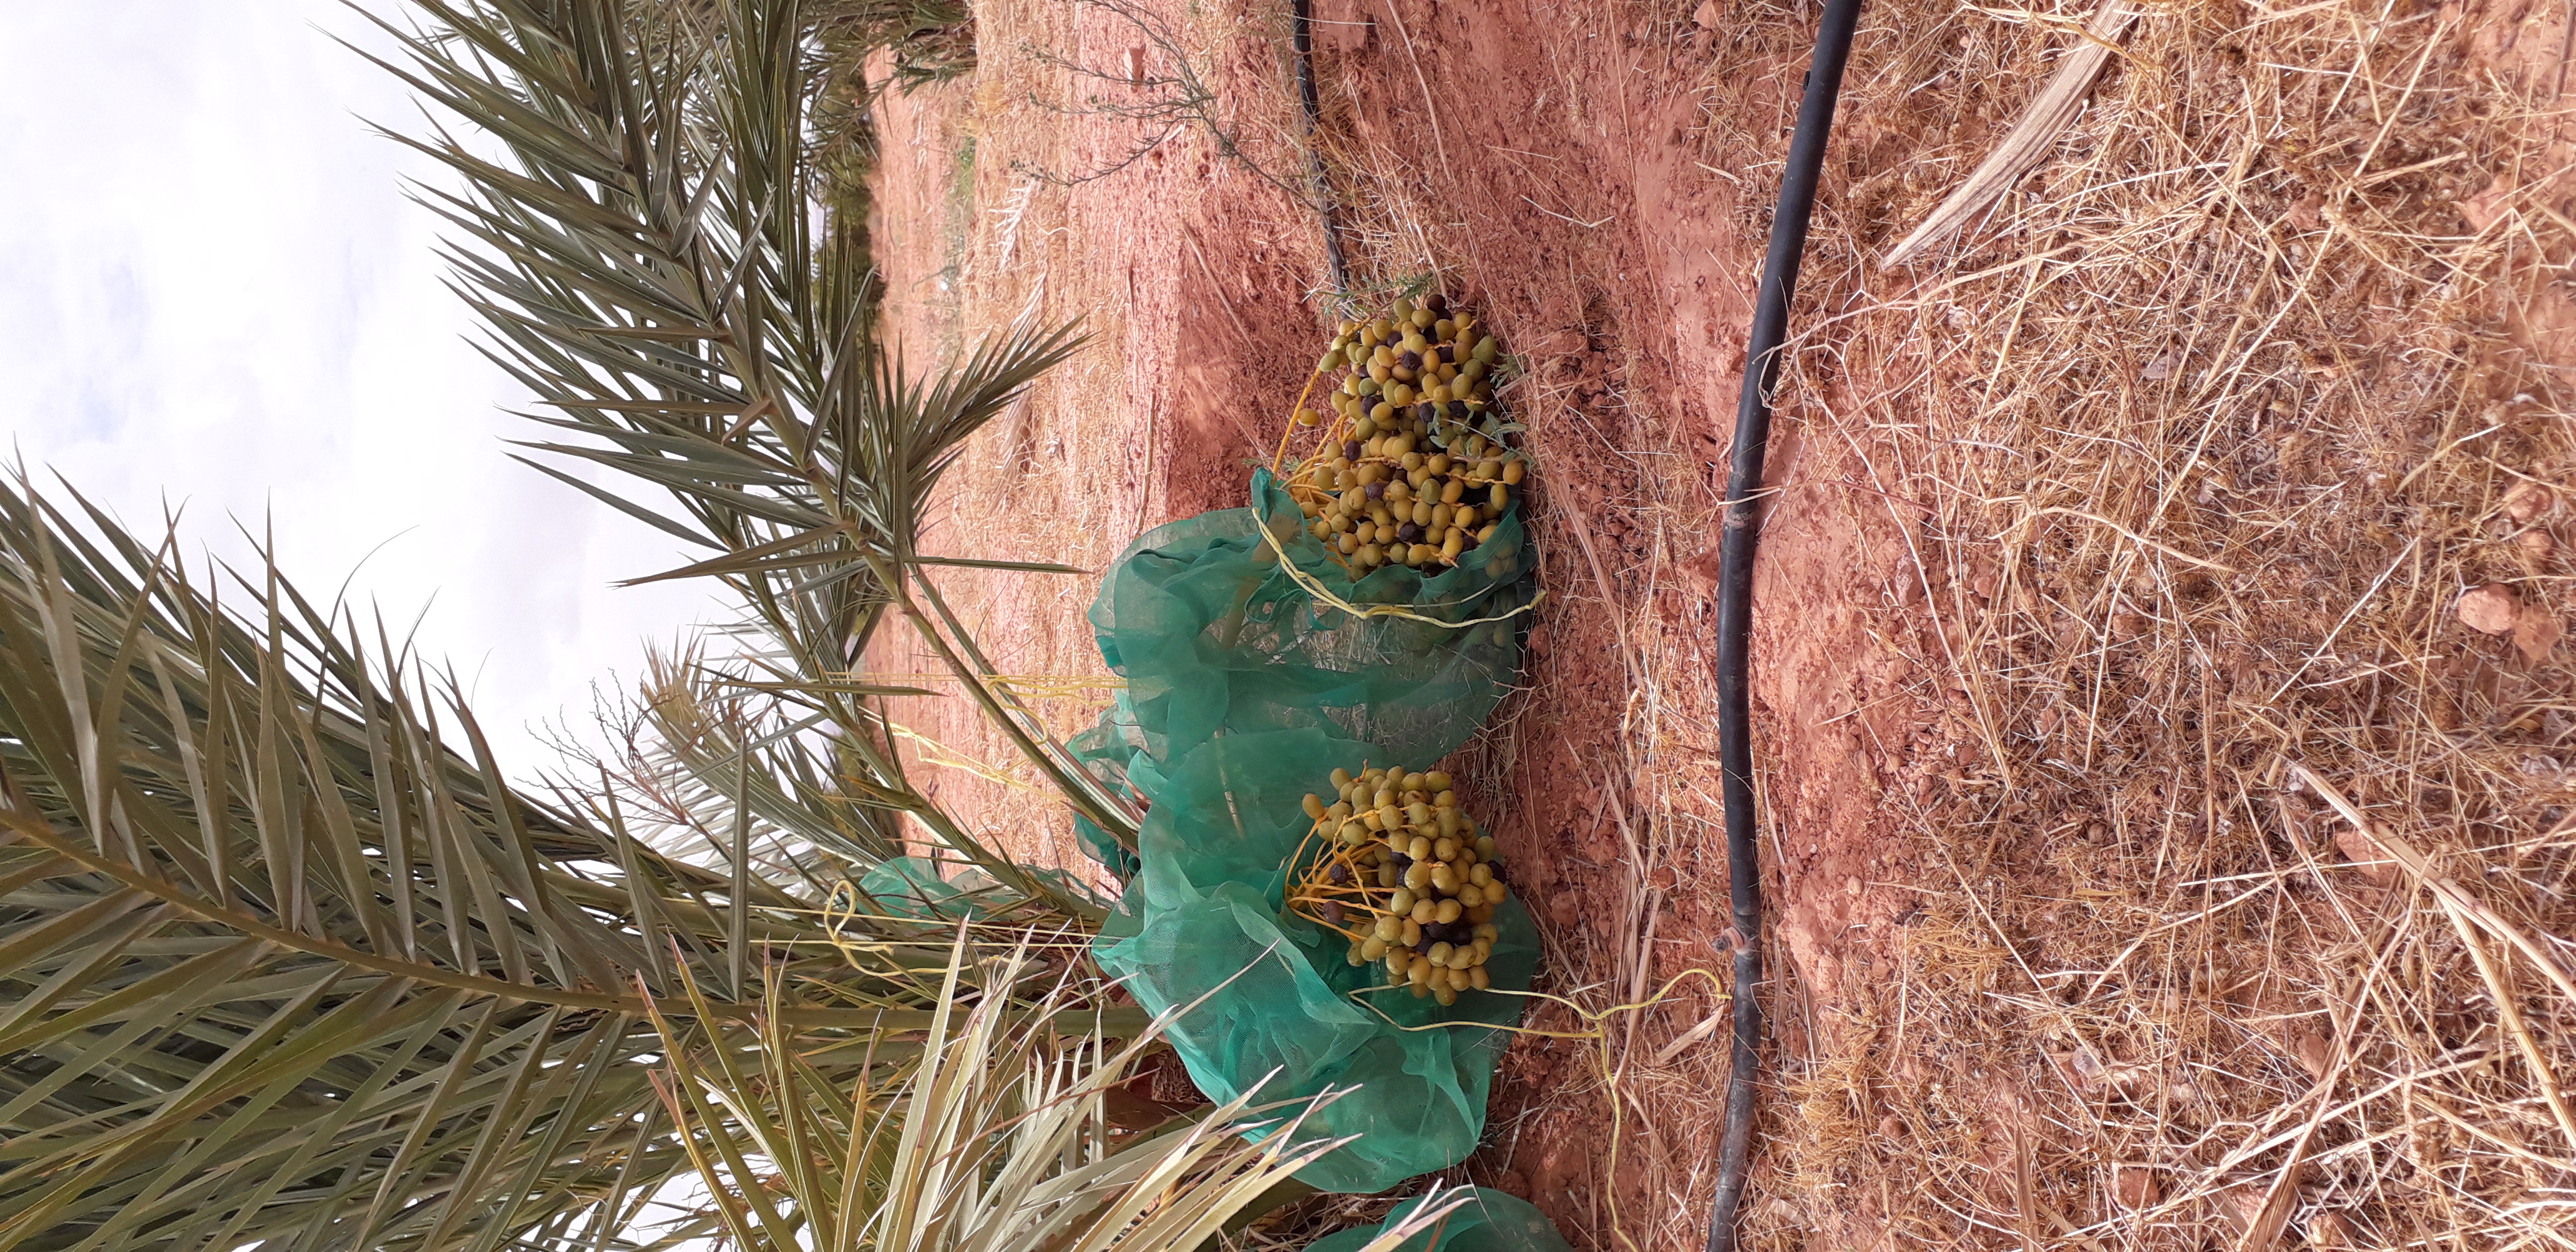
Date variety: kholt